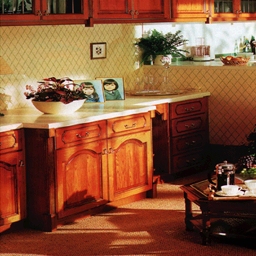
Room type: kitchen